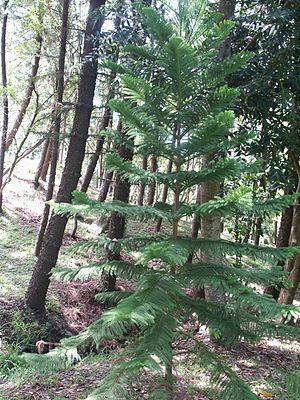
Jeune exemplaire d'Auracaria nemorosa au parc forestier de Nouméa.
Araucaria nemorosa est une espèce d'arbres de la famille des Araucariaceae. C'est une des treize espèces endémiques du genre Araucaria de Nouvelle-Calédonie.